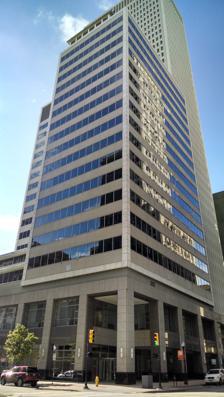
Building: First National Bank Building (Tulsa, Oklahoma)
Country: United States of America
Year built: 1950
Commercial high-rise building in Tulsa, Oklahoma For other uses, see First National Bank (disambiguation) . First National Bank Building General information Status Completed Type Office Location 15 East Fifth Street, Tulsa , Oklahoma , United States Coordinates 36°09′07″N 95°59′21″W / 36.15194°N 95.98917°W / 36.15194; -95.98917 Completed 1950 Opening 1950 Height Roof 250 ft (76 m) Technical details Floor count 20 Design and construction Architect(s) Carson & Lundin The First National Bank Building is a commercial high-rise building in Tulsa , Oklahoma . The building rises 250 feet (76 m) in downtown Tulsa . It contains 20 floors, and was completed in 1950. The First National Bank Building currently stands as the 15th-tallest building in the city, and the 30th-tallest building in the state of Oklahoma. The architectural firm who designed the building was Carson & Lundin . It currently stands as the 7th-tallest modern style skyscraper in the city, behind the Cityplex Tower , the First Place Tower , the University Club Tower , Cityplex West Tower, the Liberty Towers complex and the Boulder Towers complex. The First National Bank Building notably stands as the first modern style high-rise to be built in Tulsa, and was the only skyscraper to be constructed in the city between 1928, when the 320 South Boston Building was completed, and 1960, when Boulder Towers West Tower was constructed. See also List of tallest buildings in Tulsa Buildings of Tulsa References